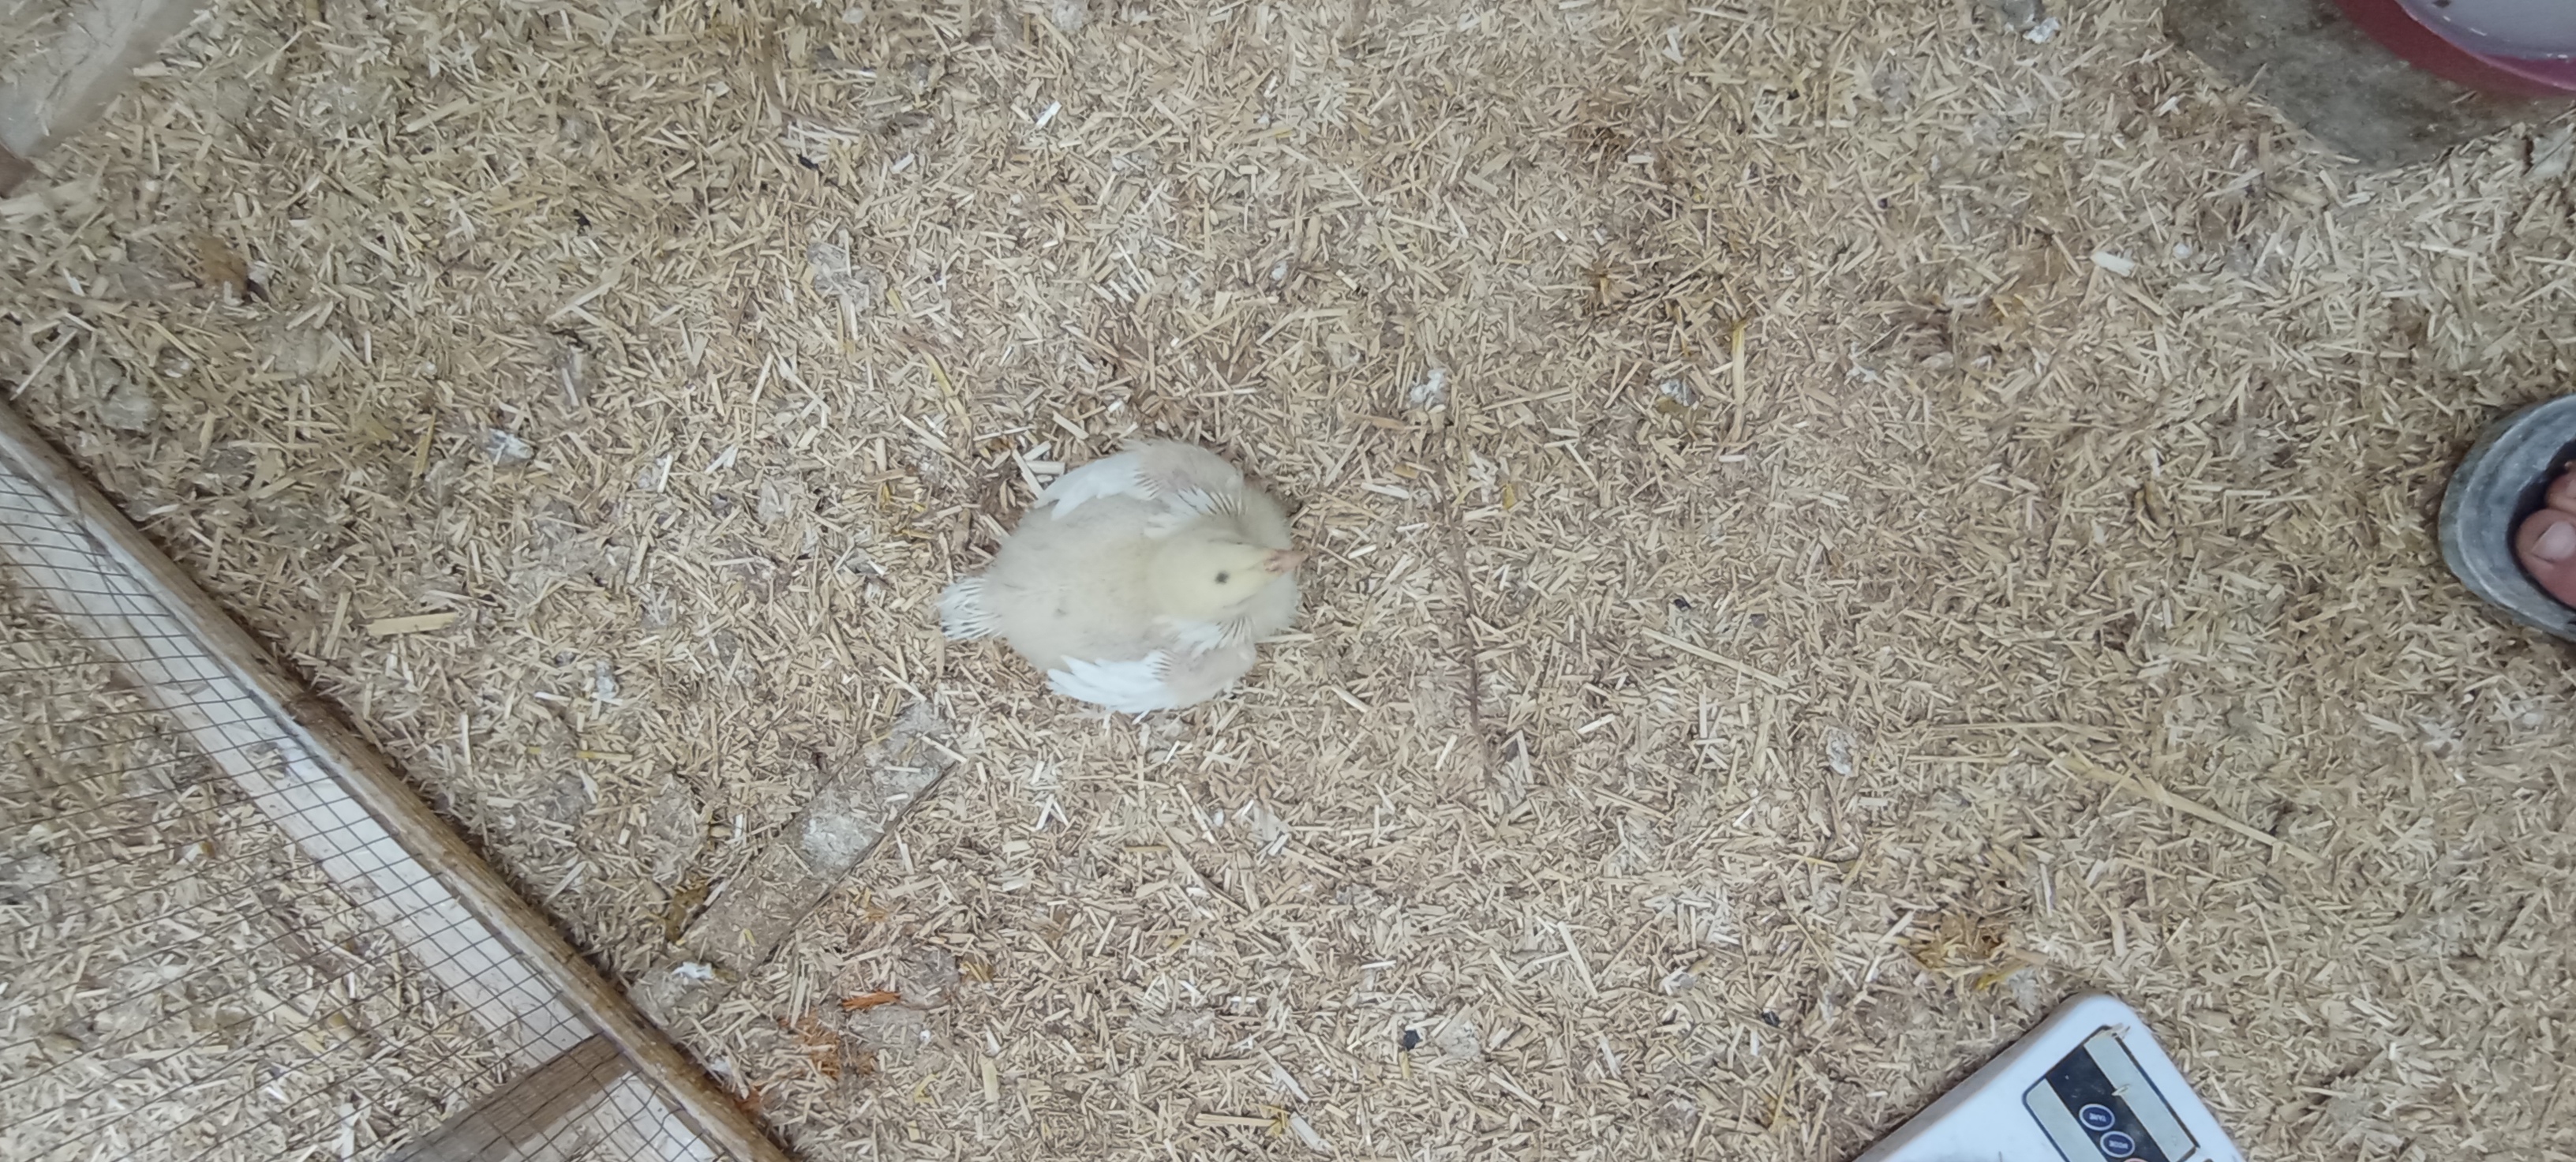
Weight: 401 g